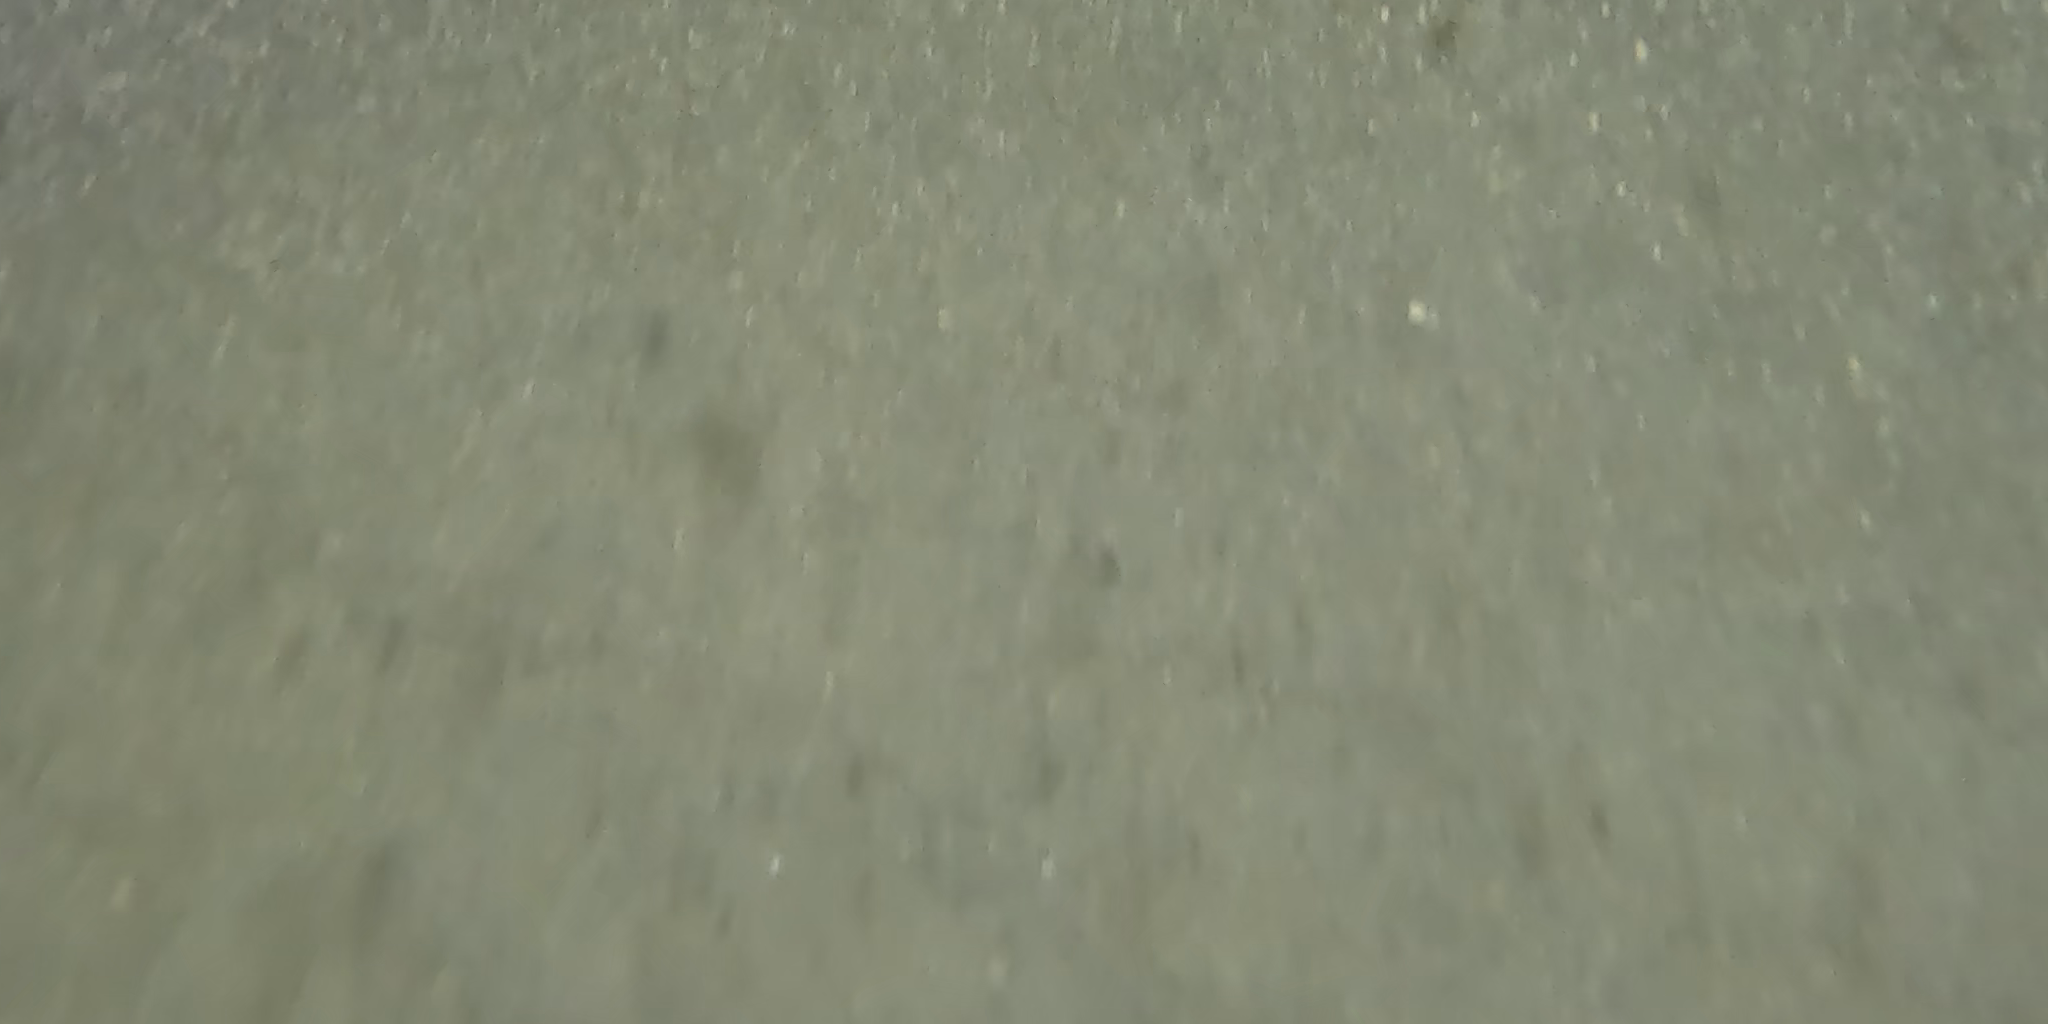
Seabed habitat: sand